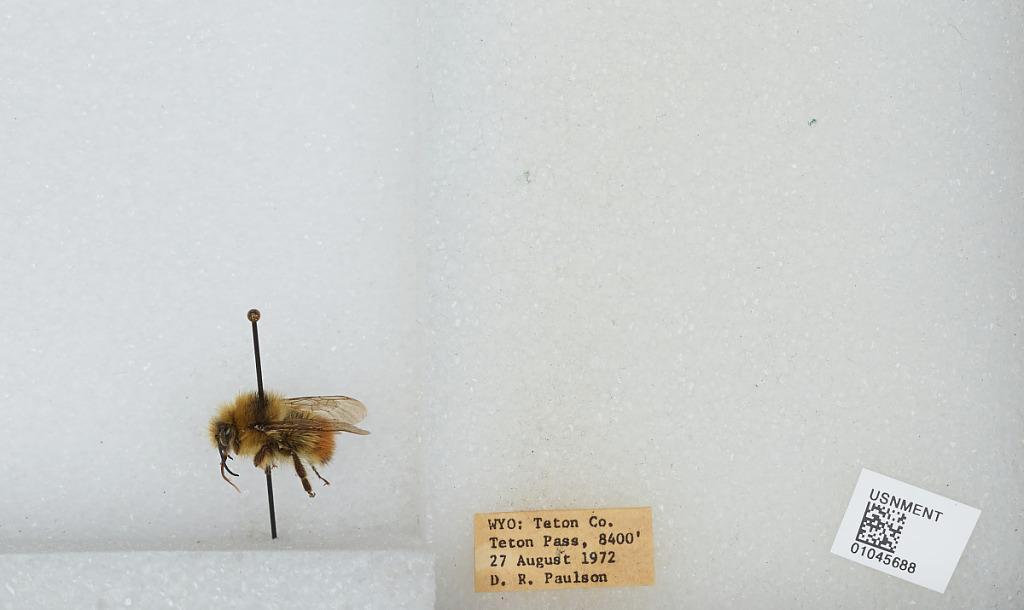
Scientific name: Bombus sp.
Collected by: D. Paulson
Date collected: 1972-8-27
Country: United States
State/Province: Wyoming
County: Teton
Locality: Teton Pass
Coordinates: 43.4975, -110.955